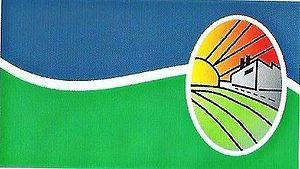
Cañada de Gómez est une ville d'Argentine dans la province de Santa Fe ainsi que la capitale du Département d'Iriondo de la dite province.